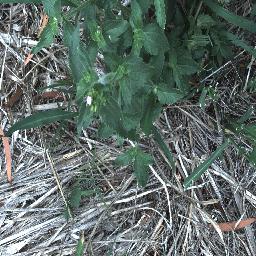
Label: siam_weed